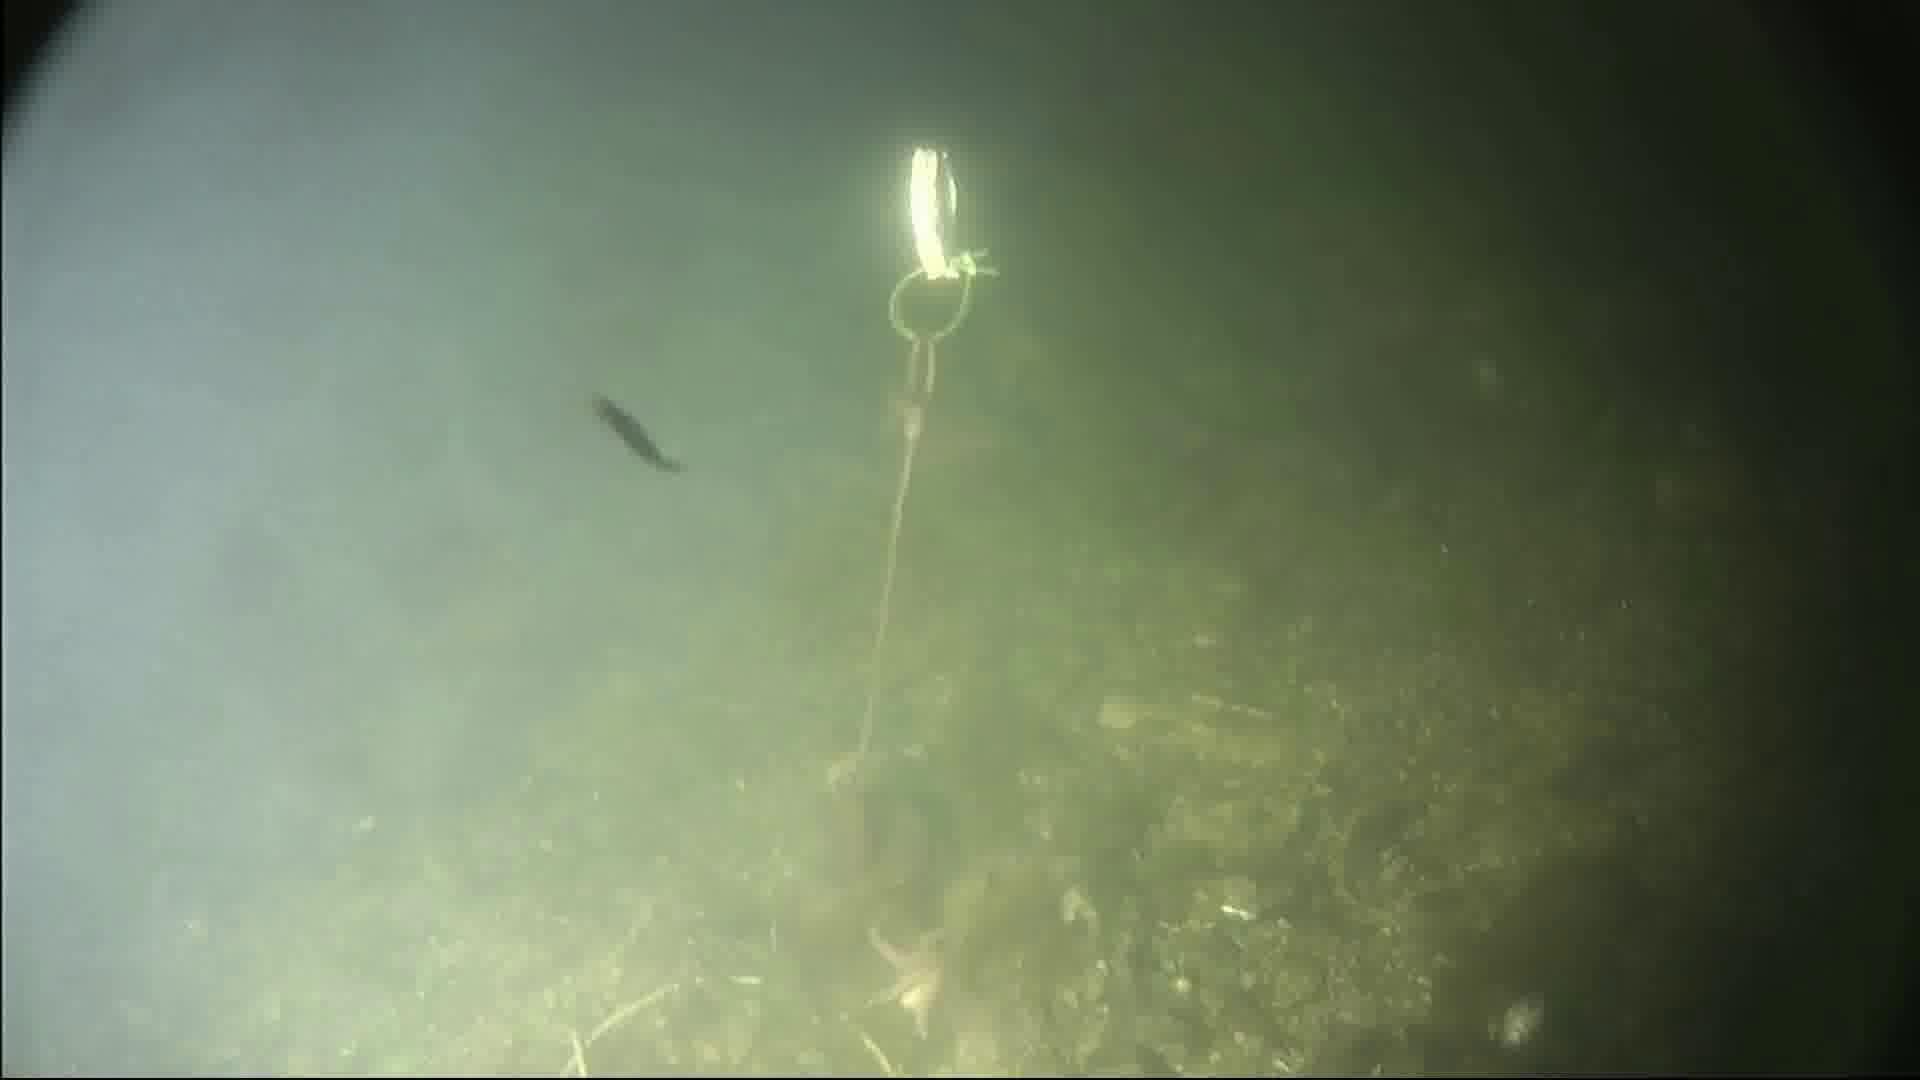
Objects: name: starfish
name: small_fish